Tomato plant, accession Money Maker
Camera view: tilt-top (135 deg); turntable rotation: 30 degrees
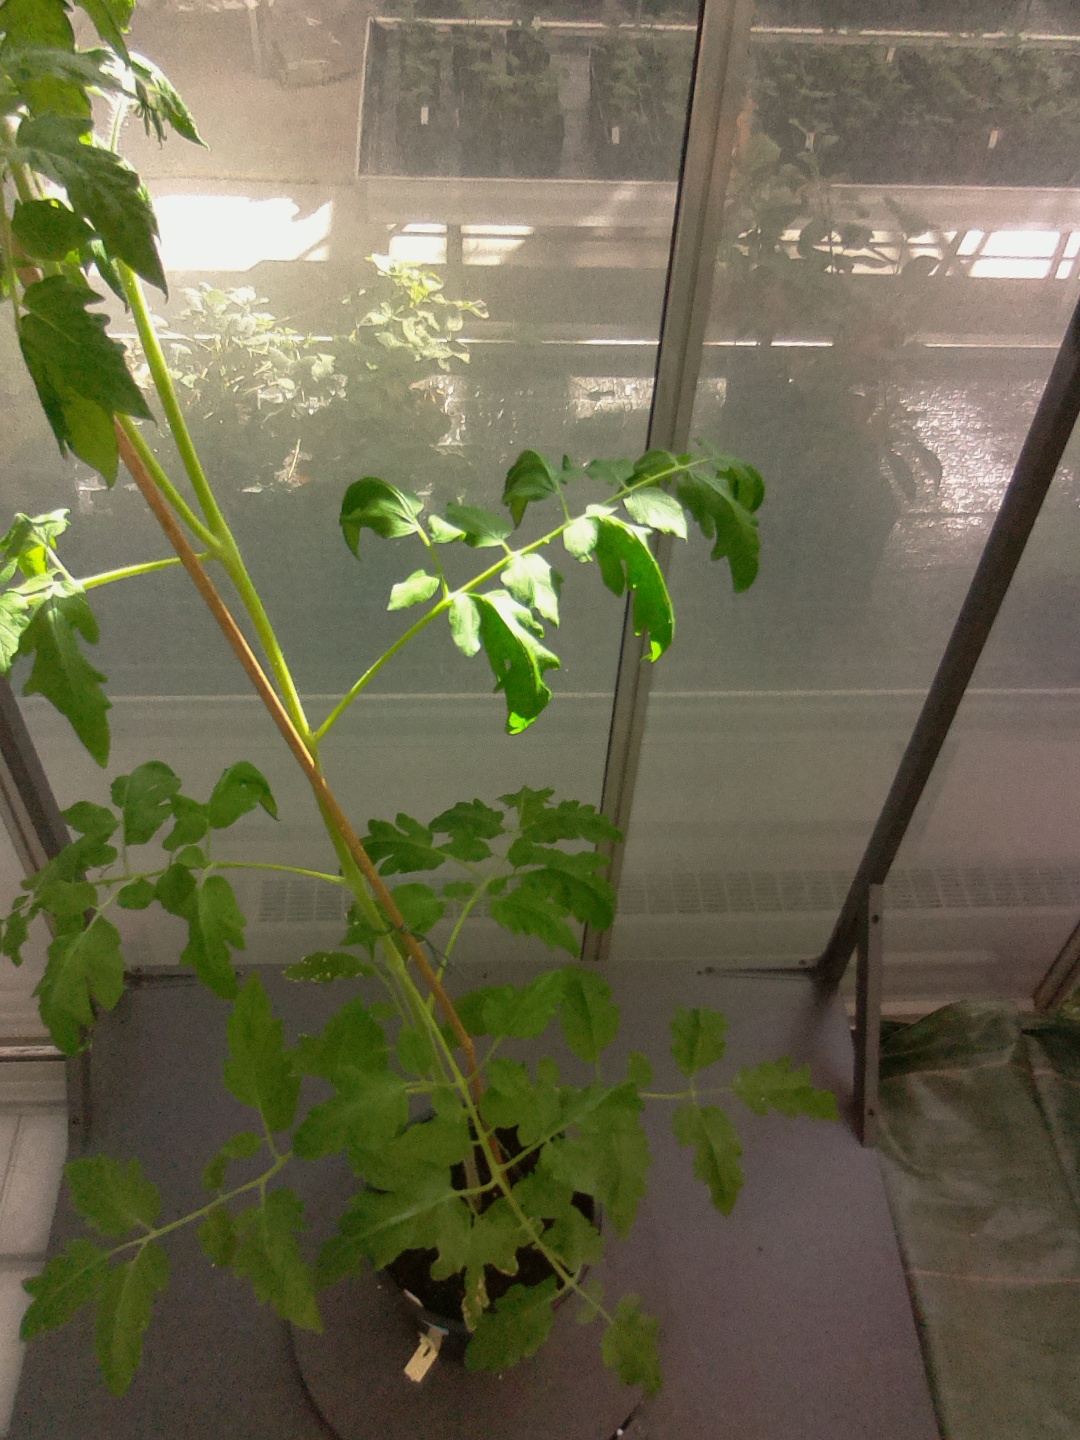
BBCH growth stage 53: 3 inflorescences visible